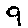
Label: 9